Polish–Teutonic Wars

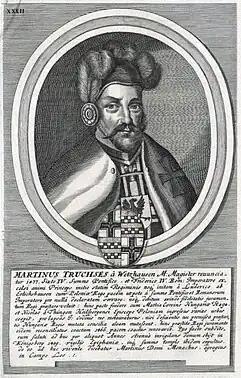
Martin von Wetzhausen

The Bishopric of Warmia was, in the 14th century, part of the Monastic State of the Teutonic Knights, but enjoyed autonomy and was administrated as a prince-bishopric. The bishops, often members of the Teutonic Order, were loyal to the order even in early 15th century, when the Teutonic Knights raised the taxes to pay for the resulting costs of Polish–Lithuanian–Teutonic War. Eventually, the order's policies and tax increases led to opposition within Prussia and to the foundation of the Prussian Confederation in 1440 by Prussian cities who wanted to defend their rights against the order.